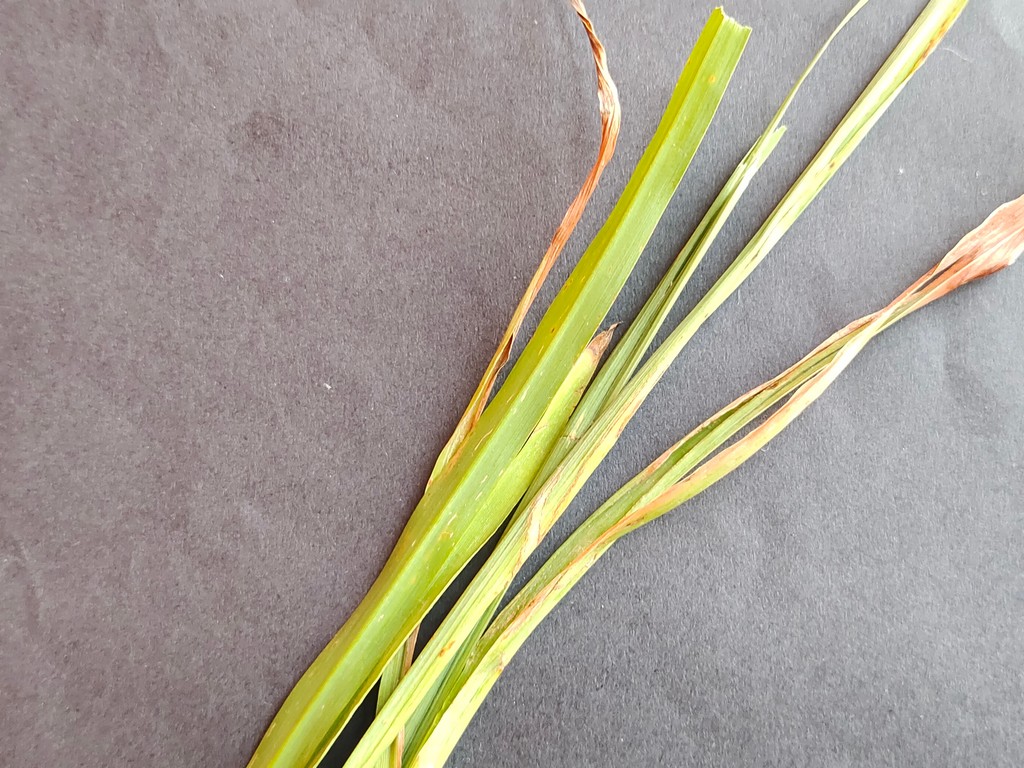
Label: Unhealthy